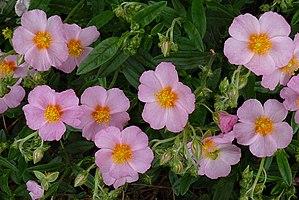
Hélianthème. Helianthemum 'Lawrenson's Pink', dans un jardin en Belgique.